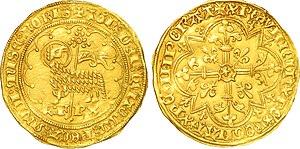
Nom de l'atelier/ville
Charles VI, dit « le Bien-Aimé », « le Fou » ou « le Fol » comme il a été surnommé au XIXᵉ siècle, est roi de France de 1380 à 1422. Fils du roi Charles V et de Jeanne de Bourbon, il est le quatrième roi de la branche dite de Valois de la dynastie capétienne.